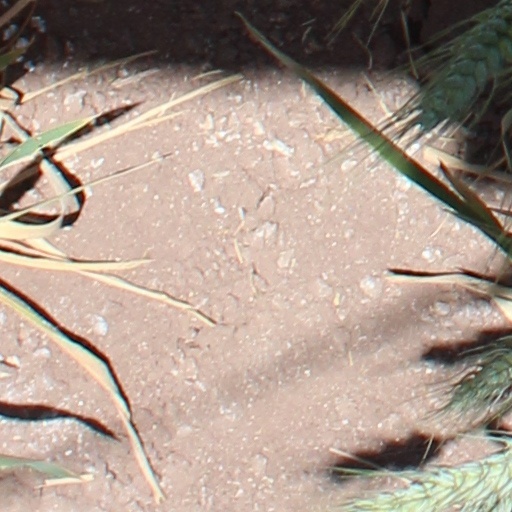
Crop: wheat